Art film

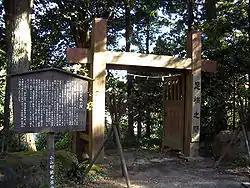
While extensive sets are associated more with mainstream than with art films, Japanese director Akira Kurosawa had many sets built for his 1985 film "Ran", including this recreation of a medieval gate.

Other directors in the 1980s chose a more intellectual path, exploring philosophical and ethical issues like Andrzej Wajda's "Man of Iron" (1981), a critique of the Polish communist government, which won the 1981 Palme d'Or at the Cannes Film Festival. Another Polish director, Krzysztof Kieślowski, made "The Decalogue" for television in 1988, a film series that explores ethical issues and moral puzzles. Two of these films were released theatrically as "A Short Film About Love" and "A Short Film About Killing". In 1989, Woody Allen made, in the words of "New York Times" critic Vincent Canby, his most "securely serious and funny film to date", "Crimes and Misdemeanors", which involves multiple stories of people who are trying to find moral and spiritual simplicity while facing dire issues and thoughts surrounding the choices they make. French director Louis Malle chose another moral path to explore with the dramatization of his real-life childhood experiences in "Au revoir les enfants", which depicts the occupying Nazi government's deportation of French Jews to concentration camps during World War II.